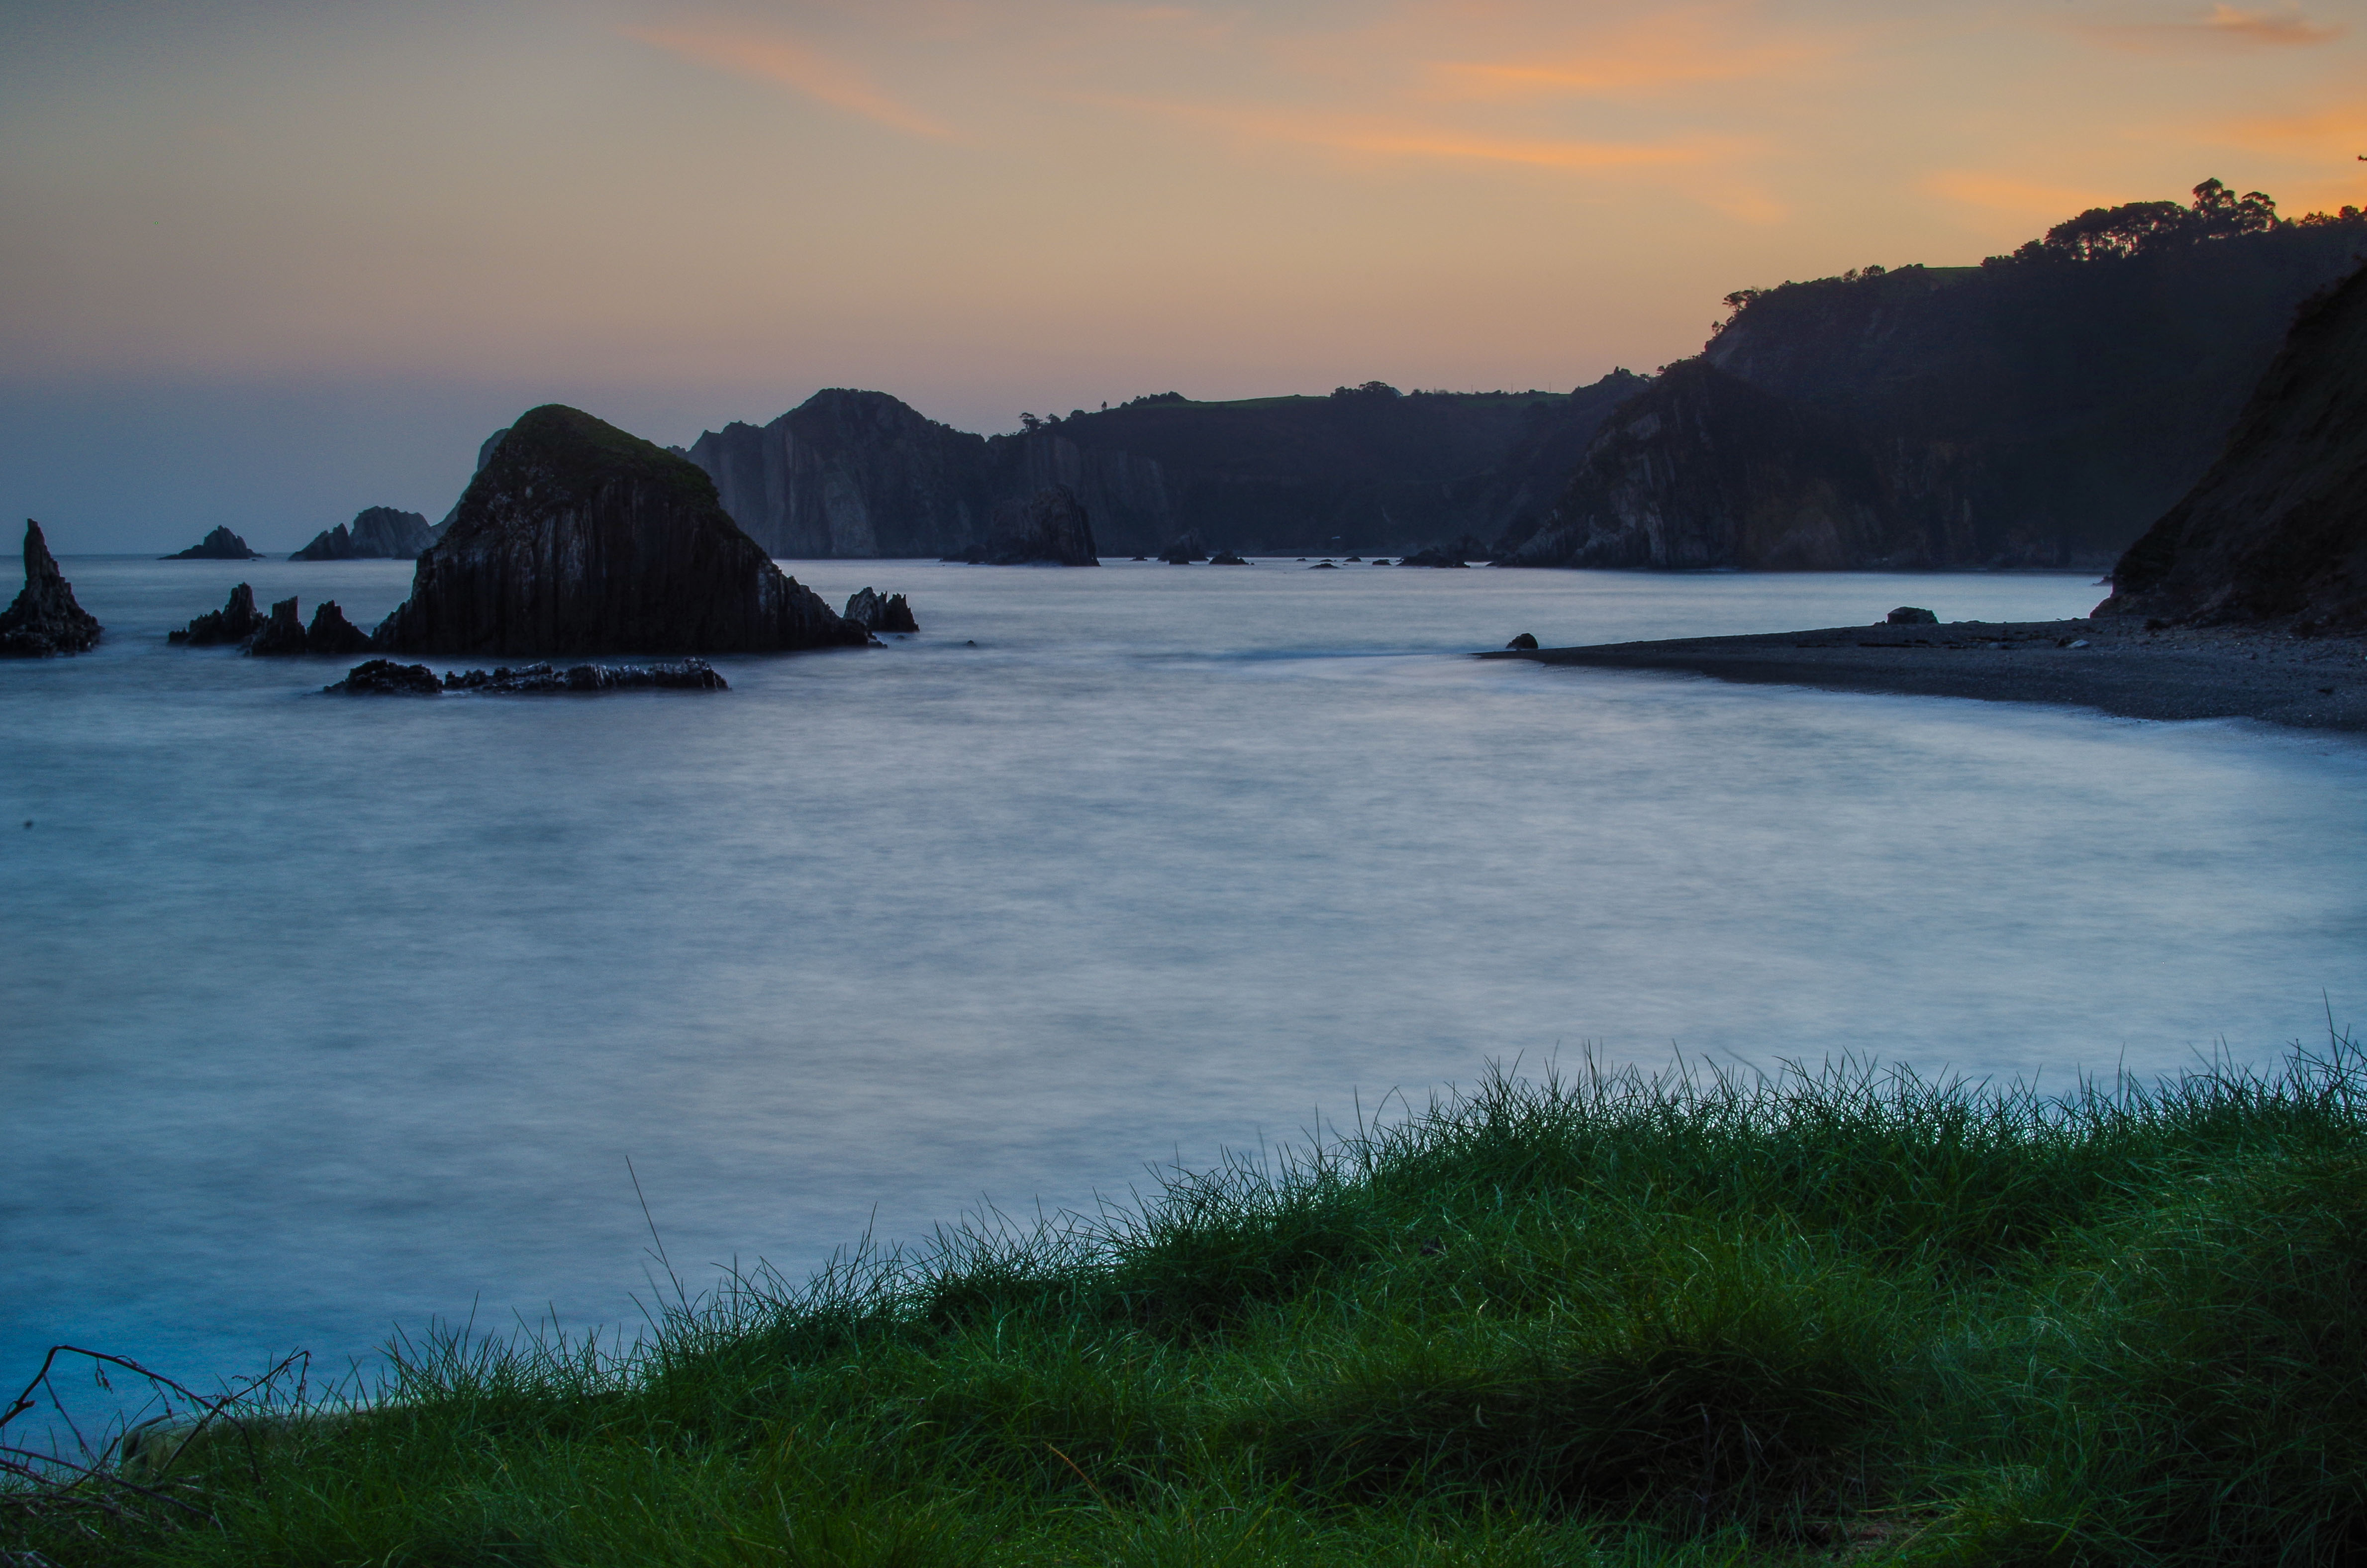
beach, landscape, sea, coast, water, ocean, mountain, sunset, morning, shore, wave, lake, dawn, river, dusk, cove, reflection, lagoon, bay, fjord, reservoir, terrain, body of water, paisajes, loch, ggl1, gaby1, sigma28200, pentaxk30, playadegaira, landform, atmospheric phenomenon